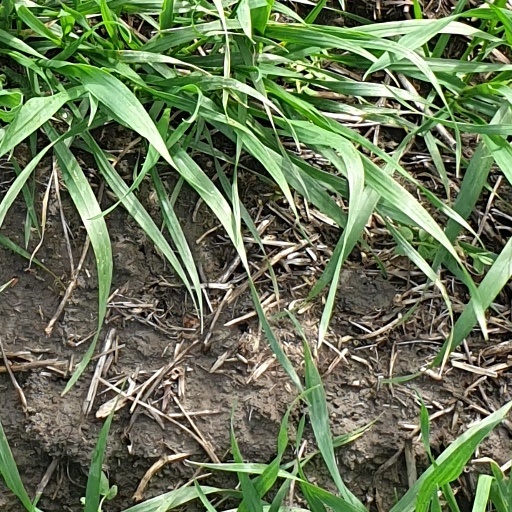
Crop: wheat